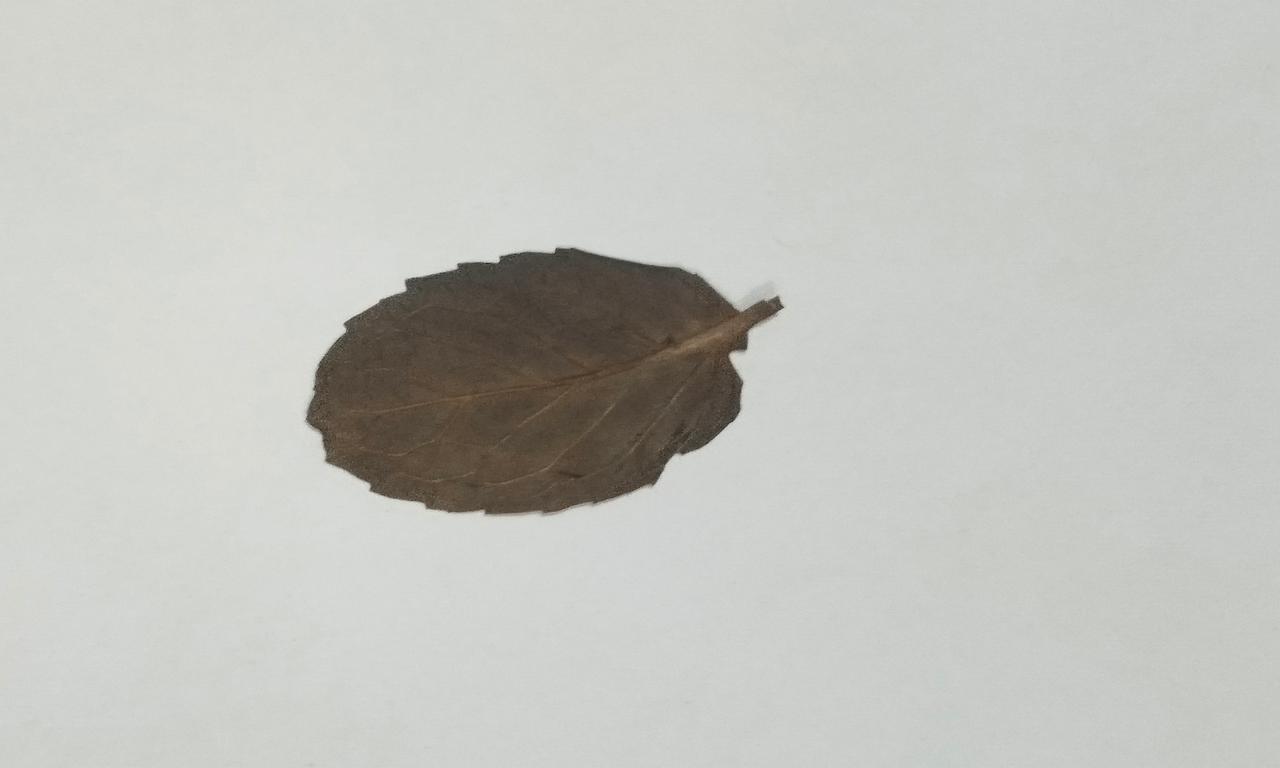
Label: Dried